Adam Biddle (soccer)

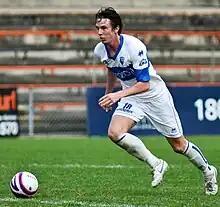
Biddle playing for Sydney Olympic in 2009

Adam Biddle (born 27 July 1988 in Sydney, Australia) is a former Australian footballer who played for Sydney FC and Bankstown City.